Torneos de Verano (Argentina)

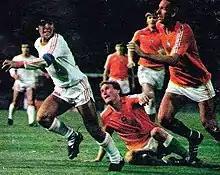
Diego Maradona of Argentinos Juniors (in white kit) in the match v Hungary national team, 1981

Since the inception of Copa Libertad, the first summer tournament held in Mar del Plata, many South American and European (club and national teams) have participated in "Torneos de Verano". 1968 Copa Libertad was contested by Uruguayan side Peñarol. For the 1969 Copa de Oro, Austrian Rapid Wien, Hungarians Slovan Bratislava and MTK Budapest and Brazilian Palmeiras arrived in Mar del Plata to compete.